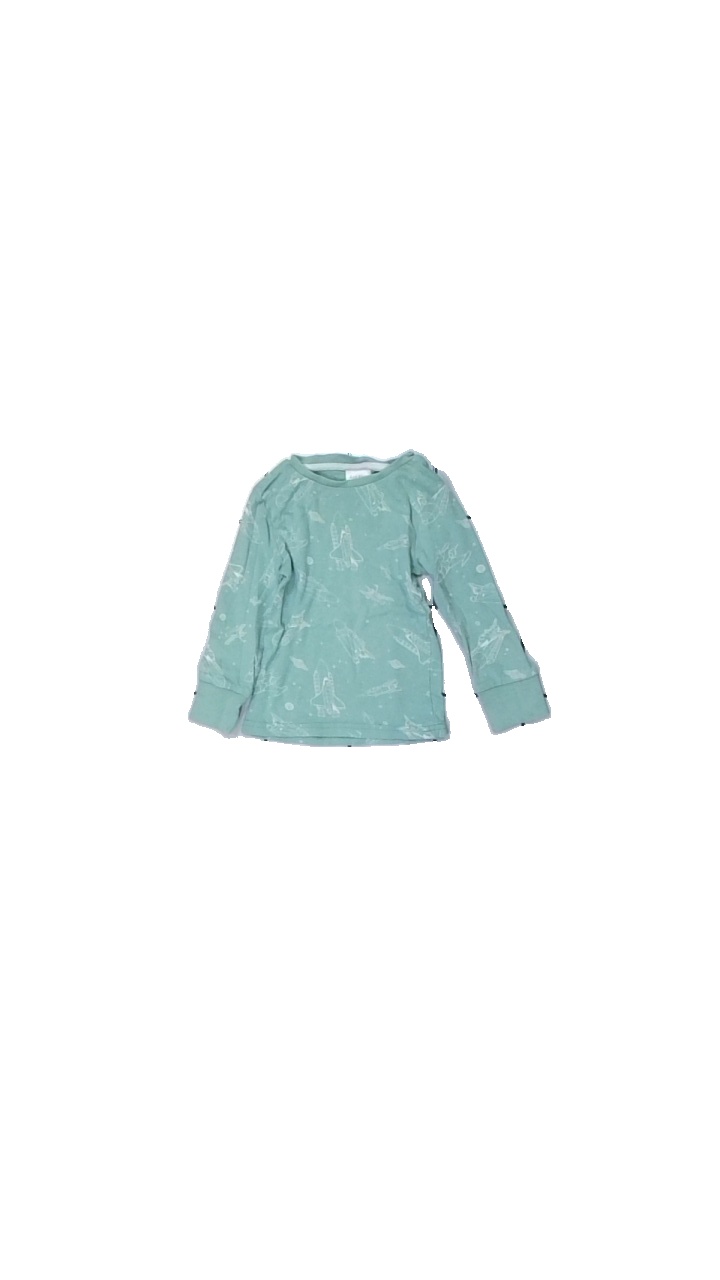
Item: Top (Children)
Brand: Åhlens
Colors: White, Green
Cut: Regular
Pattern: Other
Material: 100% Cotton
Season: All
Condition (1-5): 5
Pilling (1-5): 5
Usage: Reuse
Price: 50-100